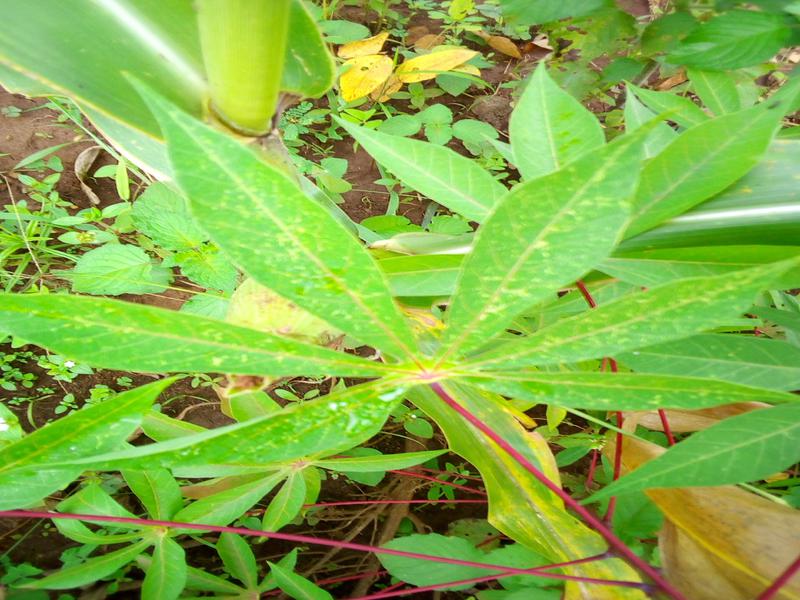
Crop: cassava
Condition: green_mottle